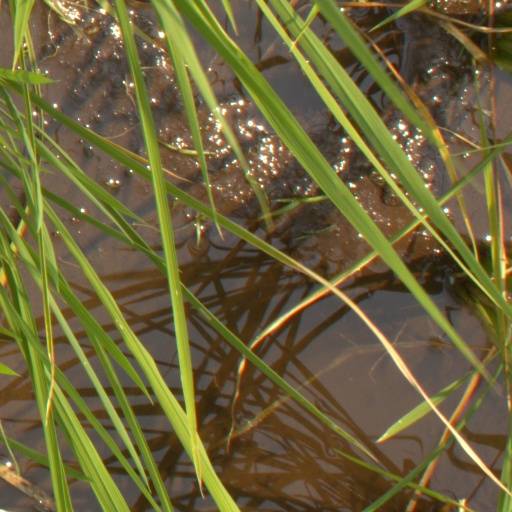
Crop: rice